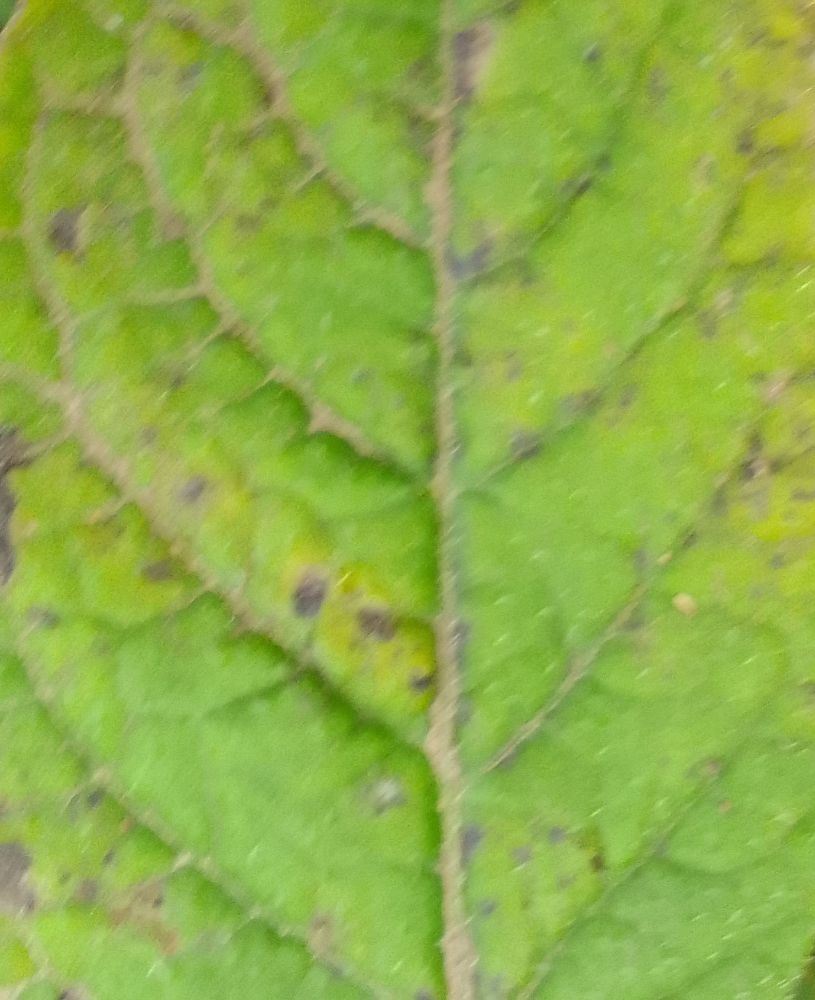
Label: Early blight